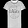
Label: T - shirt / top